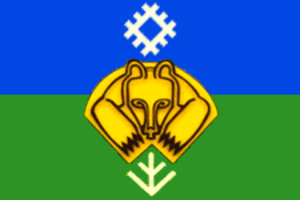
Syktyvkar est une ville de Russie et la capitale de la république des Komis. Sa population s'élevait à 241 982 habitants en 2014.